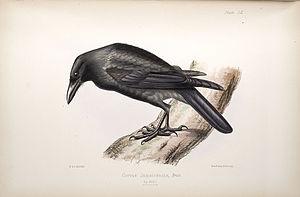
La Corneille de la Jamaïque, ou Corneille de Jamaïque, est une espèce de passereau placée dans la famille des Corvidae.